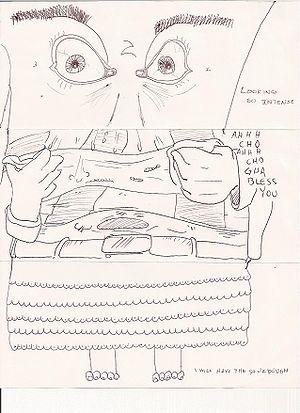
Le cadavre exquis est un jeu graphique ou d'écriture collectif inventé par les surréalistes, en particulier Jacques Prévert et Yves Tanguy, vers 1925.